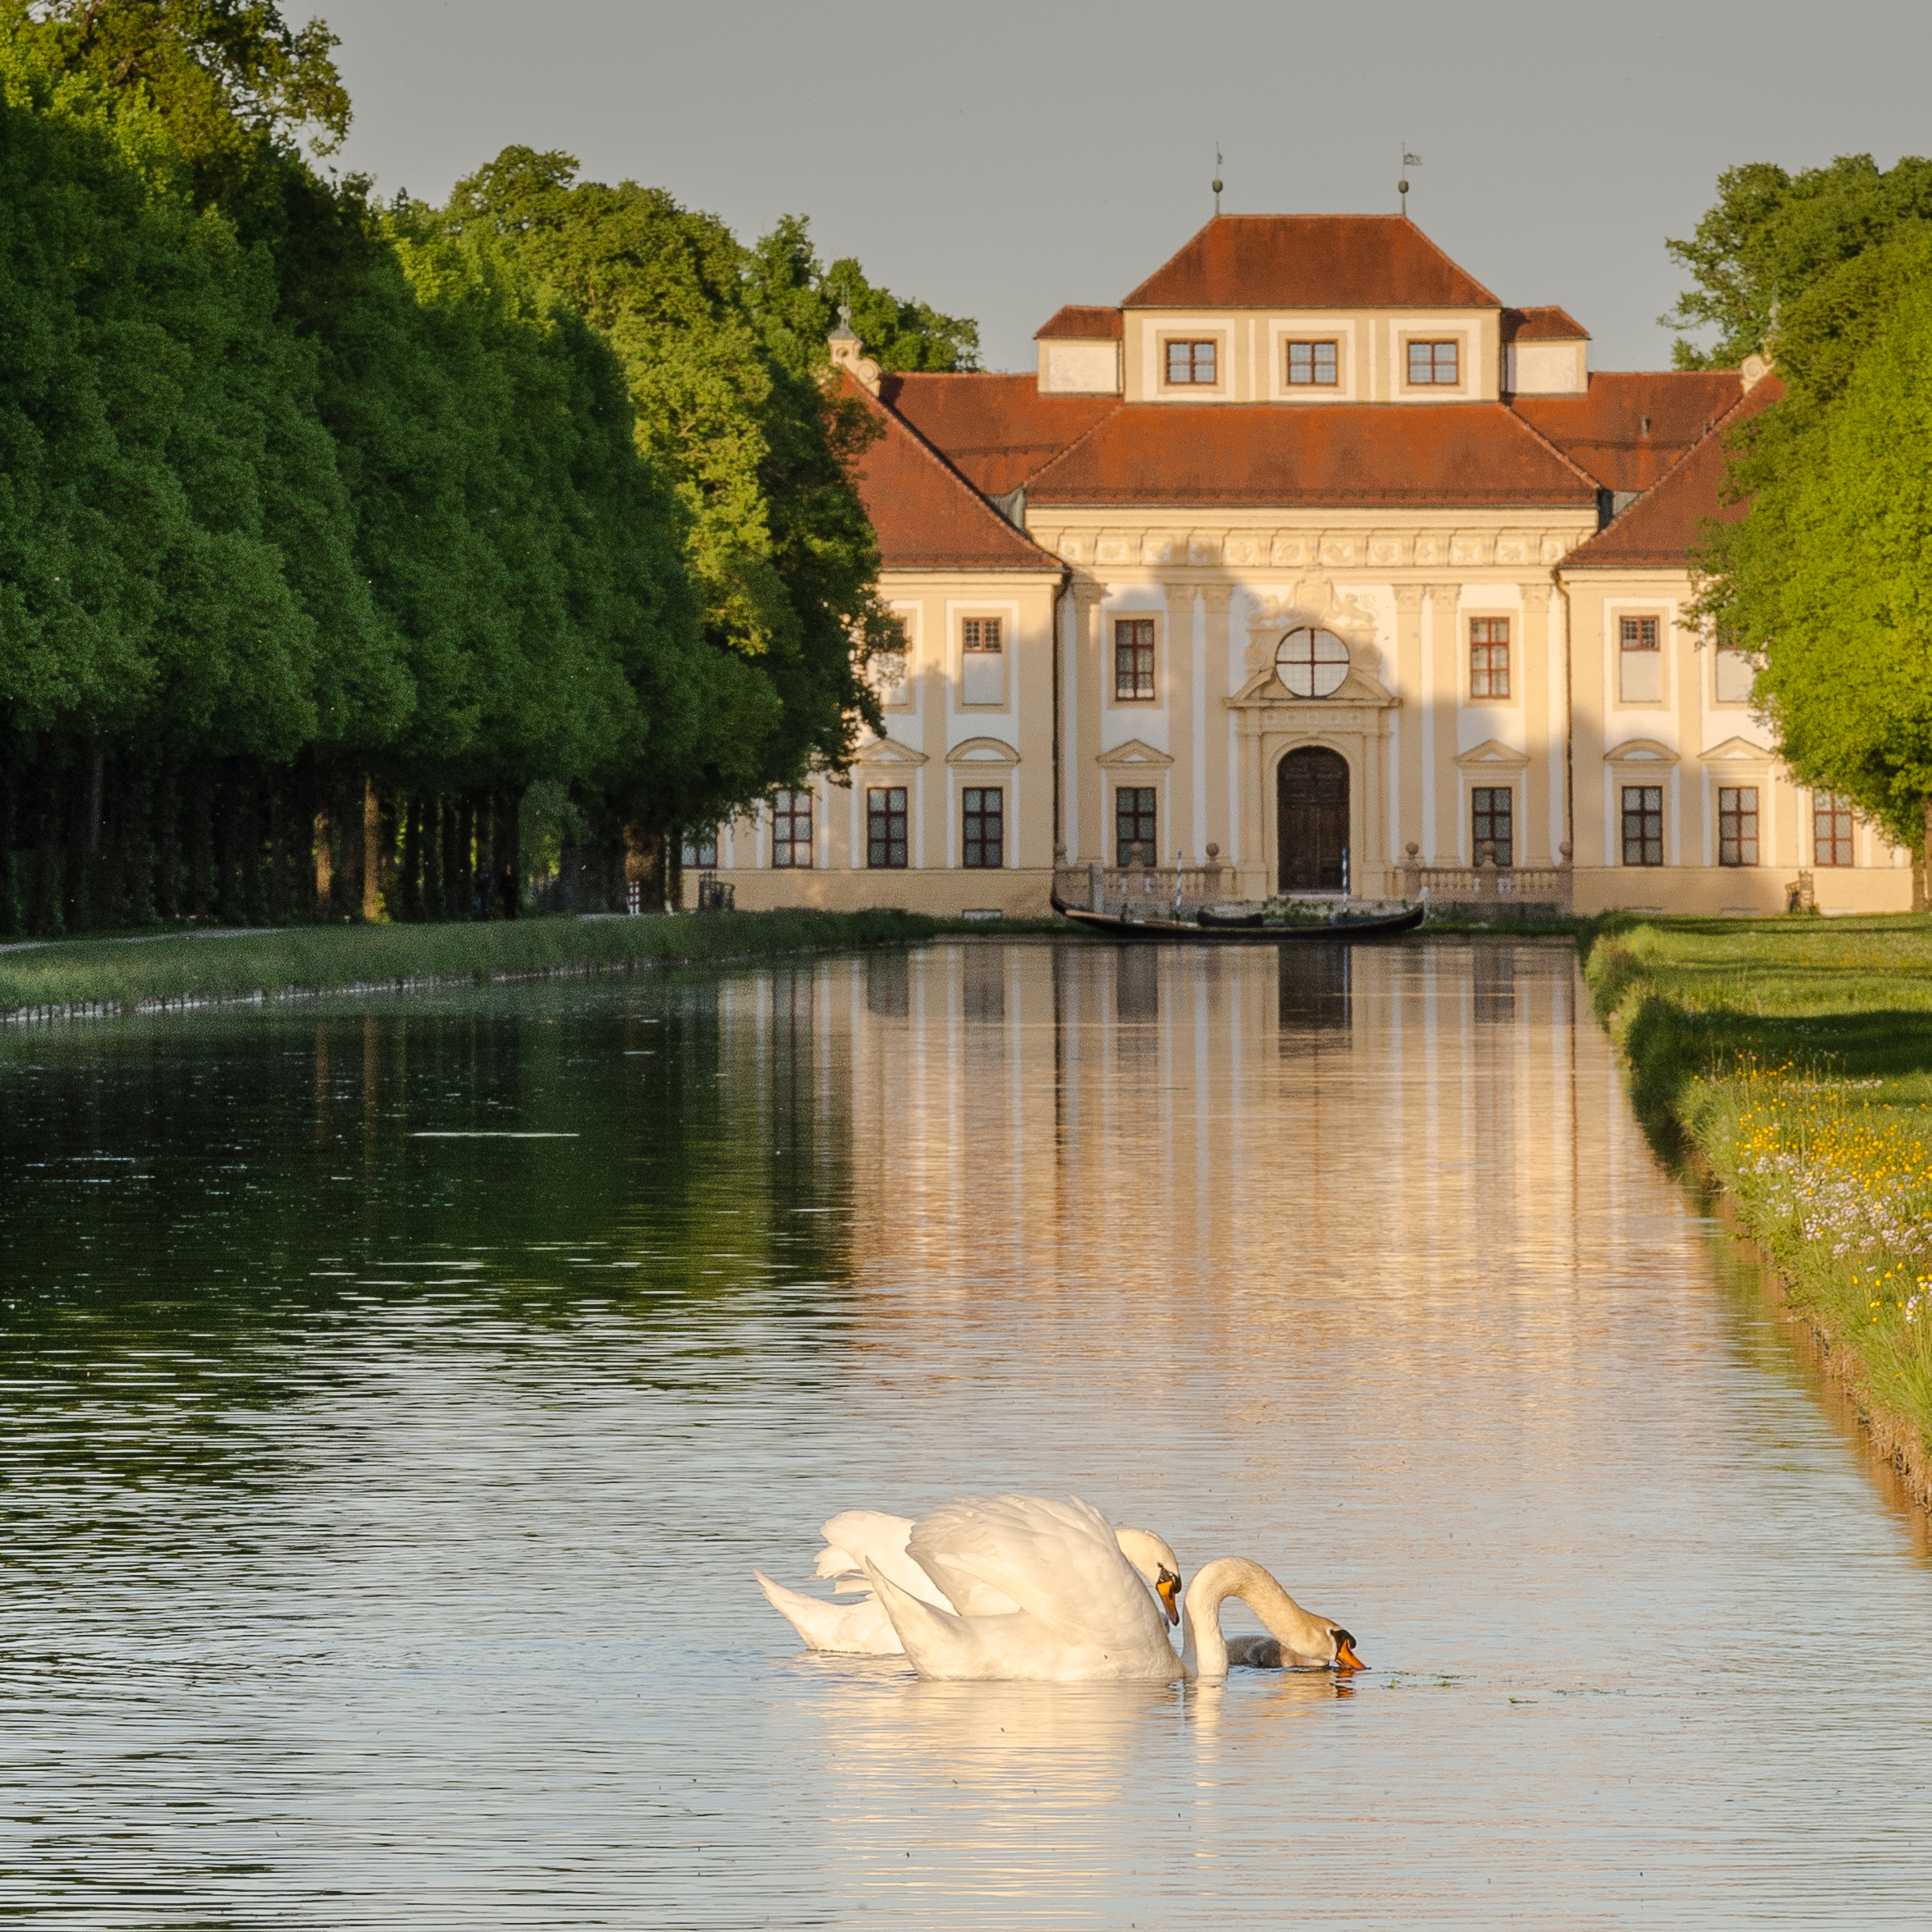
water, sunset, lake, river, pond, reflection, castle, waterway, swan, bayern, schloss, lustheim, oberschleisseheimer